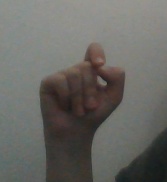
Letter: fa